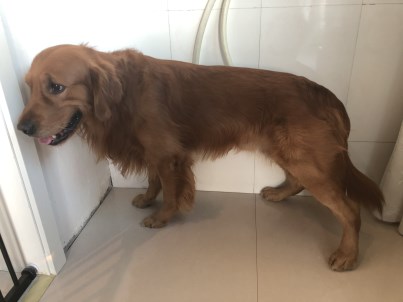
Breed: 5355-n000126-golden_retriever